Hatsutomi Station

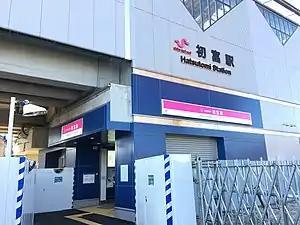
Hatsutomi Station in December 2019

is a railway station located in the city of Kamagaya, Chiba Prefecture, Japan, operated by the Keisei Electric Railway.